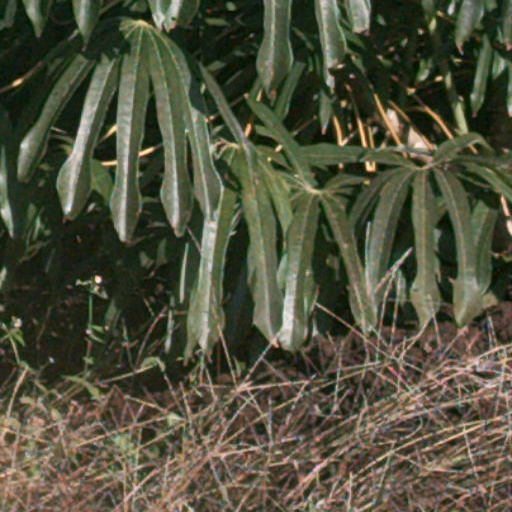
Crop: cassava